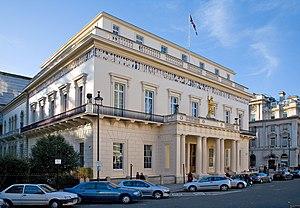
Le Club Athenaeum est un gentlemen's club de Londres. Fondé en 1824, il a accueilli des personnalités connues, comme Humphry Davy, qui en fut le premier président, ou Michael Faraday, qui fut le premier secrétaire.